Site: brandenburg
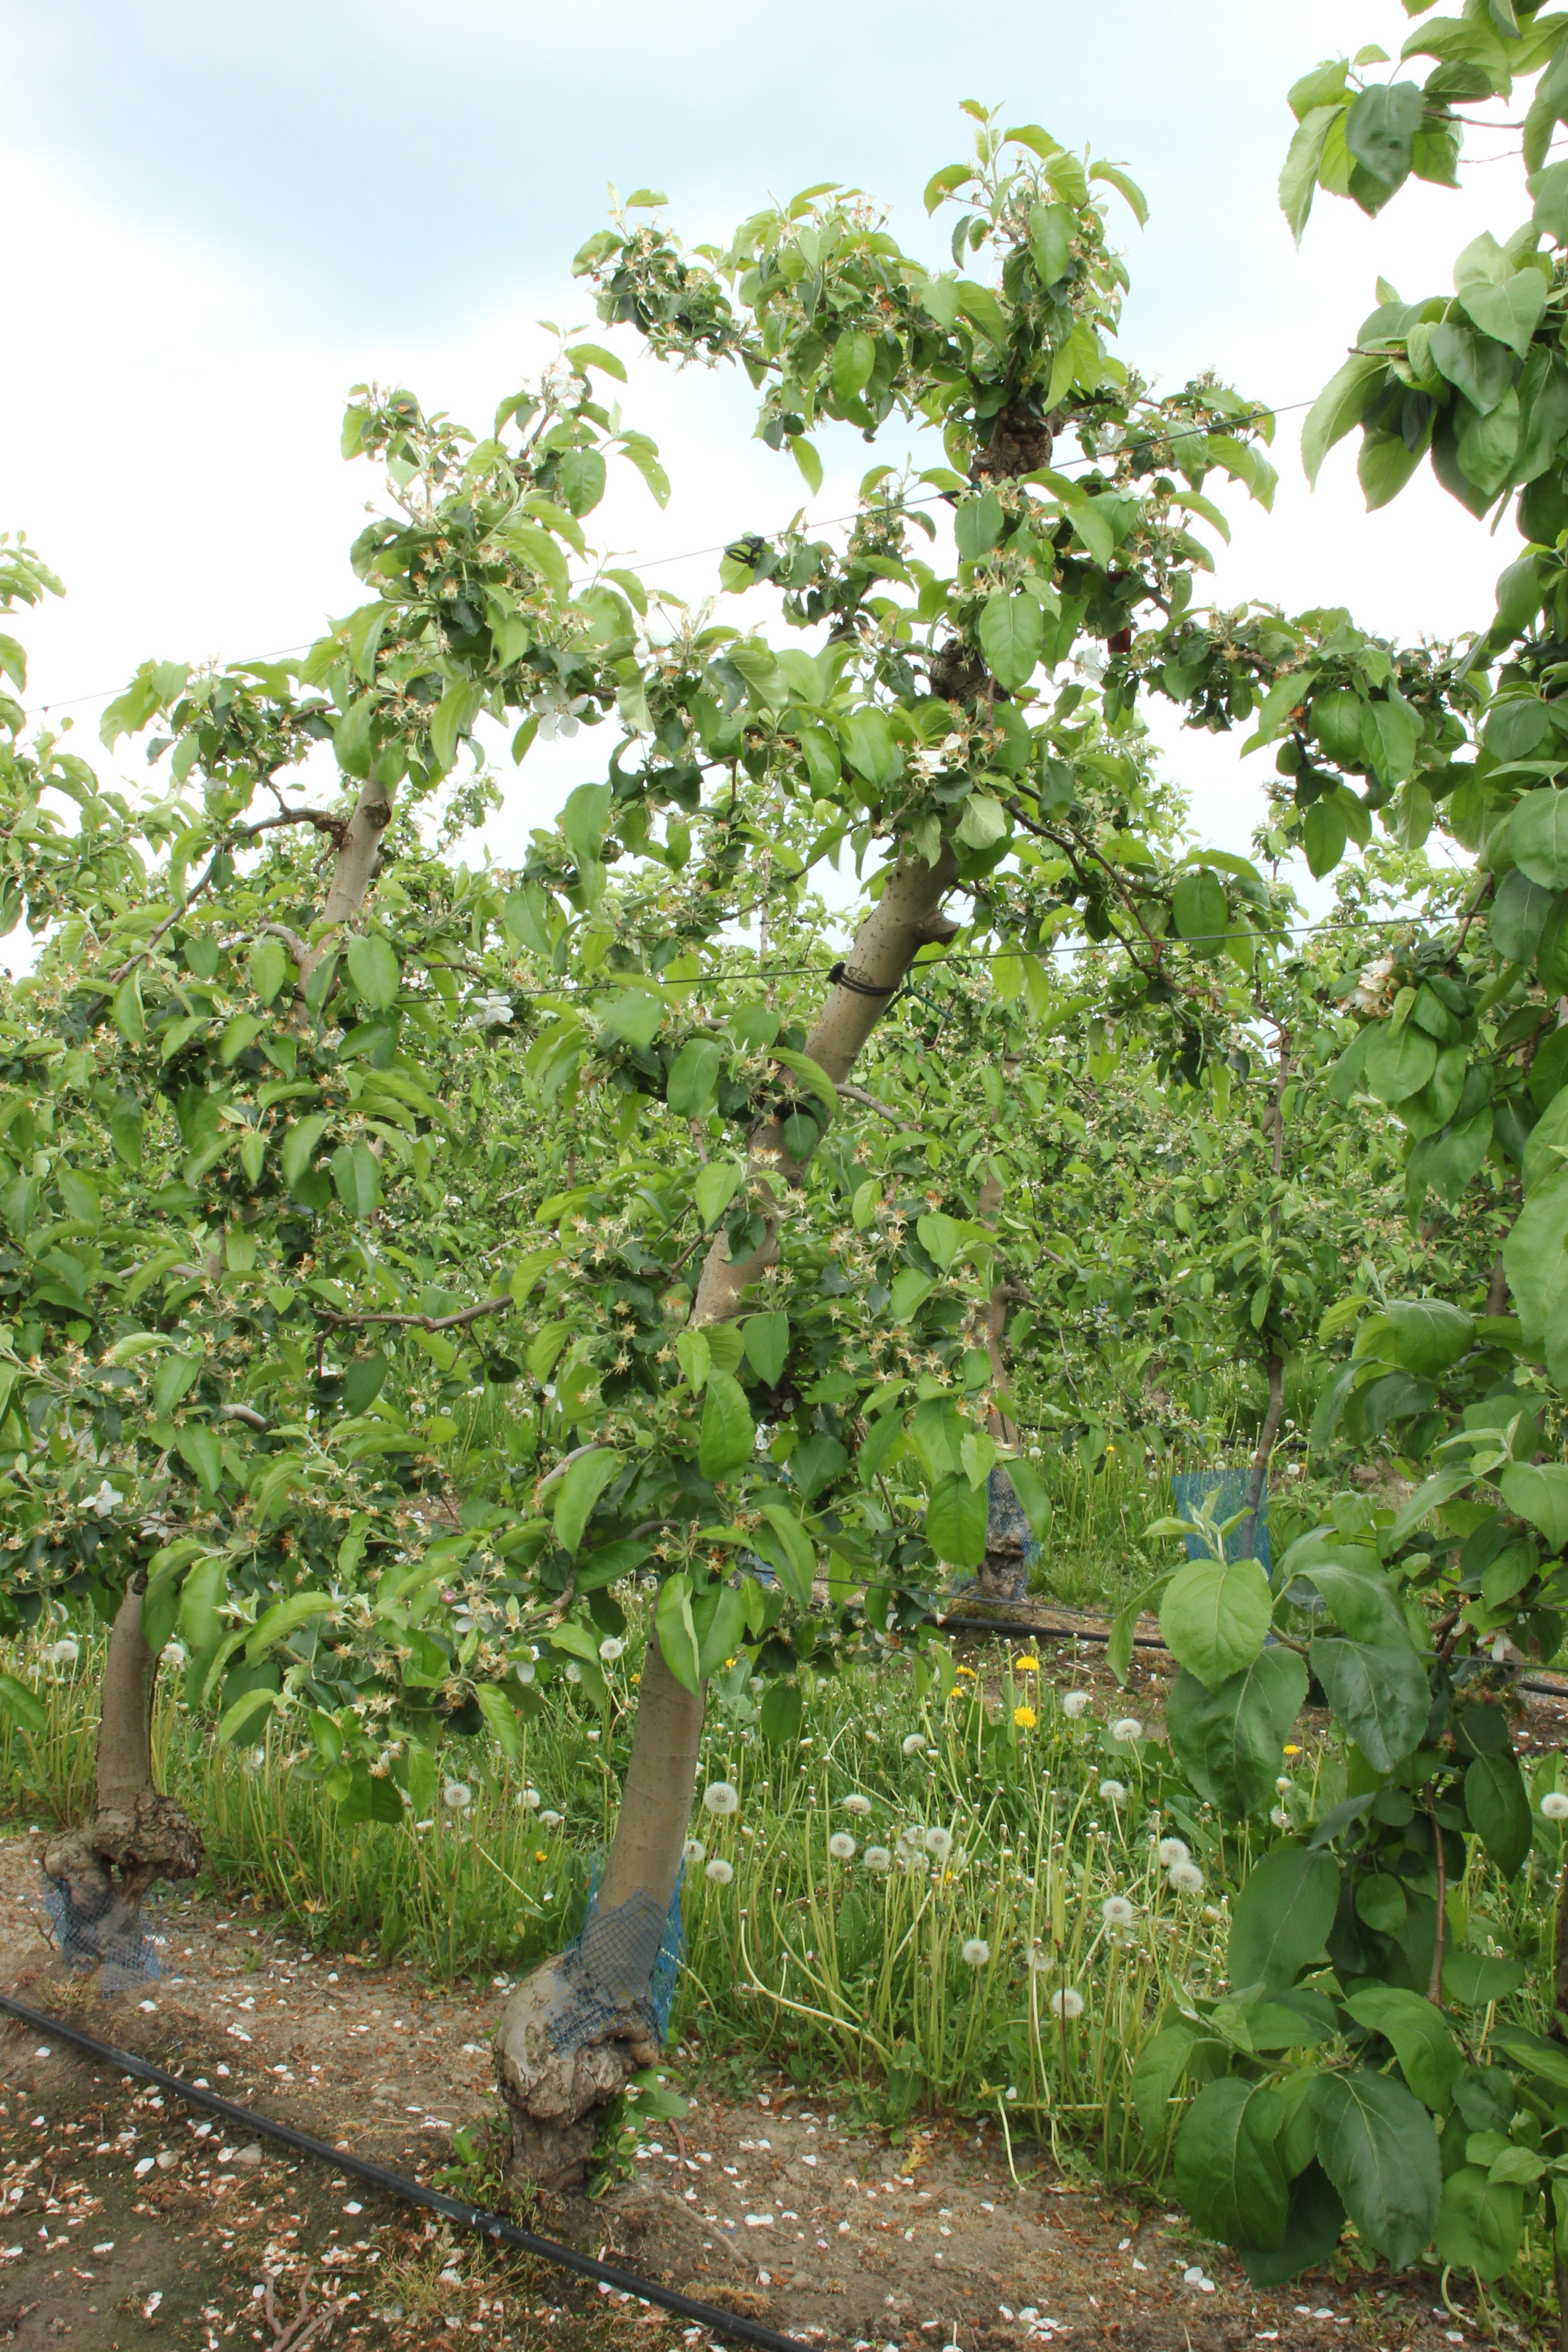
Growth stage (BBCH 67): Flowering